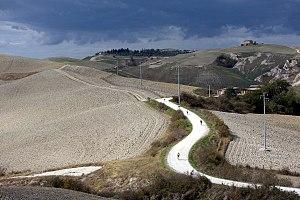
La 11ᵉ édition des Strade Bianche a lieu le 4 mars 2017. Elle fait partie du calendrier UCI World Tour 2017 en catégorie 1.UWT. La course faisait précédemment partie de l'UCI Europe Tour en catégorie 1.1 de 2007 à 2014 et 1.HC en 2015 et 2016.
La 14ᵉ édition des Strade Bianche, a lieu le 1ᵉʳ août 2020, après avoir été reportée en raison de la pandémie de Covid-19.
Les Strade Bianche, officiellement dénommée Strade Bianche-Eroica Pro, sont une course cycliste italienne créés en 2007, sous le nom de Monte Paschi Eroica. La compétition est une classique disputée le premier ou le deuxième samedi de mars, près de Sienne en Toscane. Environ 50 des 200 kilomètres de la course se déroulent sur des routes de terre, à l'image du Tro Bro Leon en France. En 2010, elle change de nom et devient la Monte Paschi Strade Bianche avant de devenir les Strade Bianche en 2012.
La 4ᵉ édition des Strade Bianche féminines a lieu le 3 mars 2018. C'est la première manche de l'UCI World Tour féminin. Elle est remportée par la Néerlandaise Anna van der Breggen.
La 10ᵉ édition des Strade Bianche a eu lieu le 5 mars 2016. La course fait partie du calendrier UCI Europe Tour 2016 en catégorie 1.HC. C'est également la troisième épreuve de la Coupe d'Italie de cyclisme sur route 2016.
L'Eroica est une manifestation cyclotouristique dédiée aux adeptes de courses cyclistes vintages qui se déroule depuis 1997 — habituellement le premier week-end du mois d'octobre — en province de Sienne.
La 6ᵉ édition des Strade Bianche féminines a lieu le 1ᵉʳ août 2020. C'est la deuxième manche de l'UCI World Tour féminin. Elle est remportée, comme l'année précédente, par la Néerlandaise Annemiek van Vleuten.